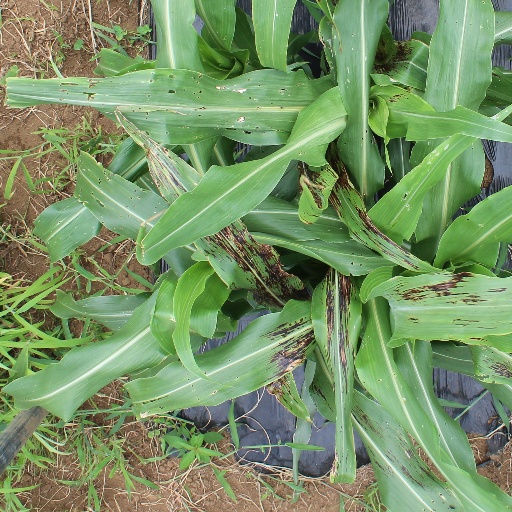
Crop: sorghum